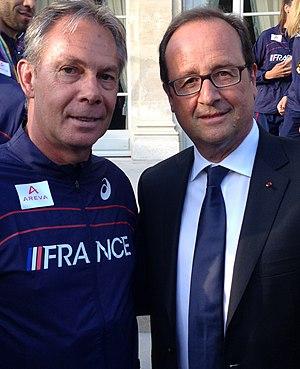
Philippe Dupont et François Hollande
Philippe Dupont est entraîneur national du demi-fond sur le Pôle France de l'INSEP. Il est membre du GIFA.